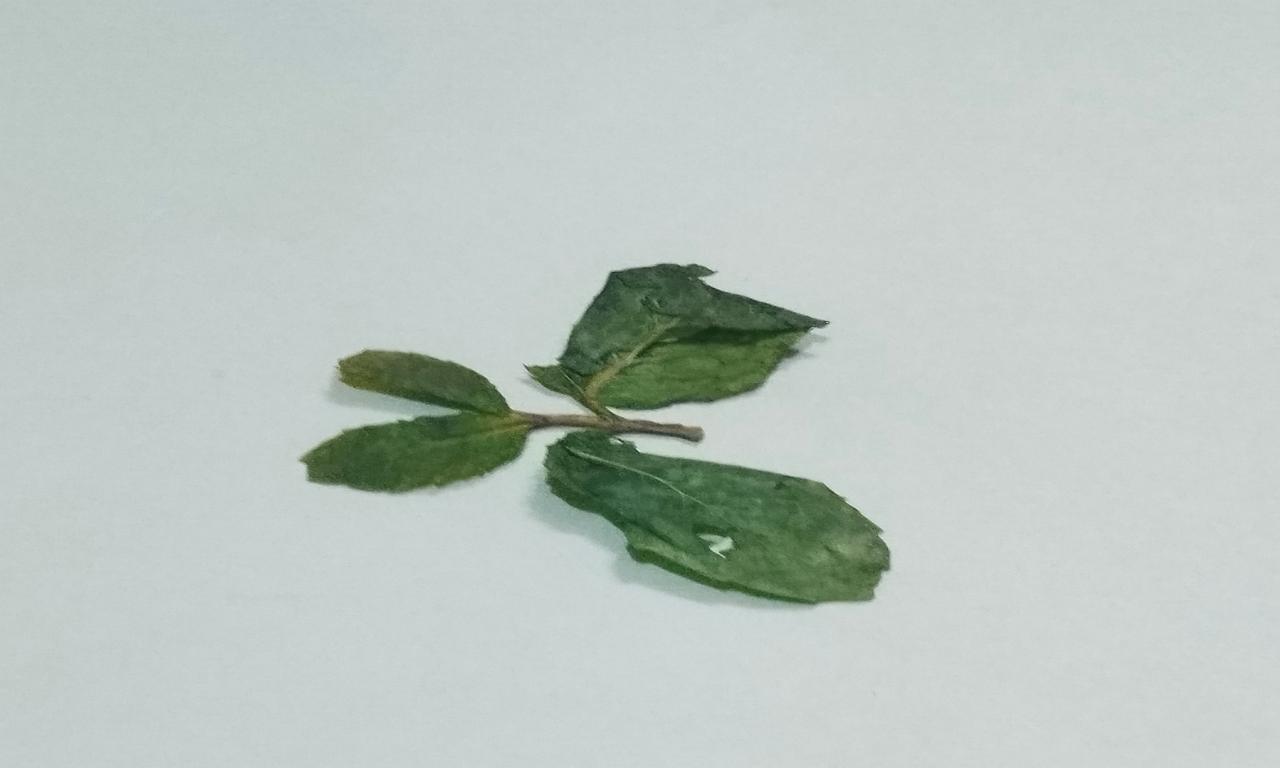
Label: Dried